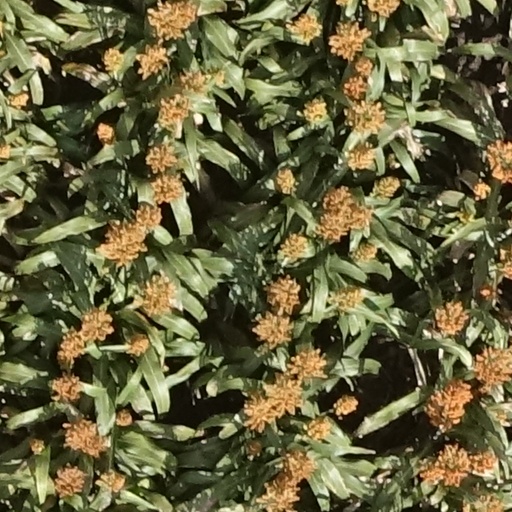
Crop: sorghum